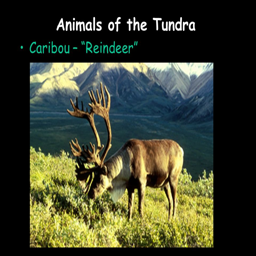
animals of biological species -- reindeer